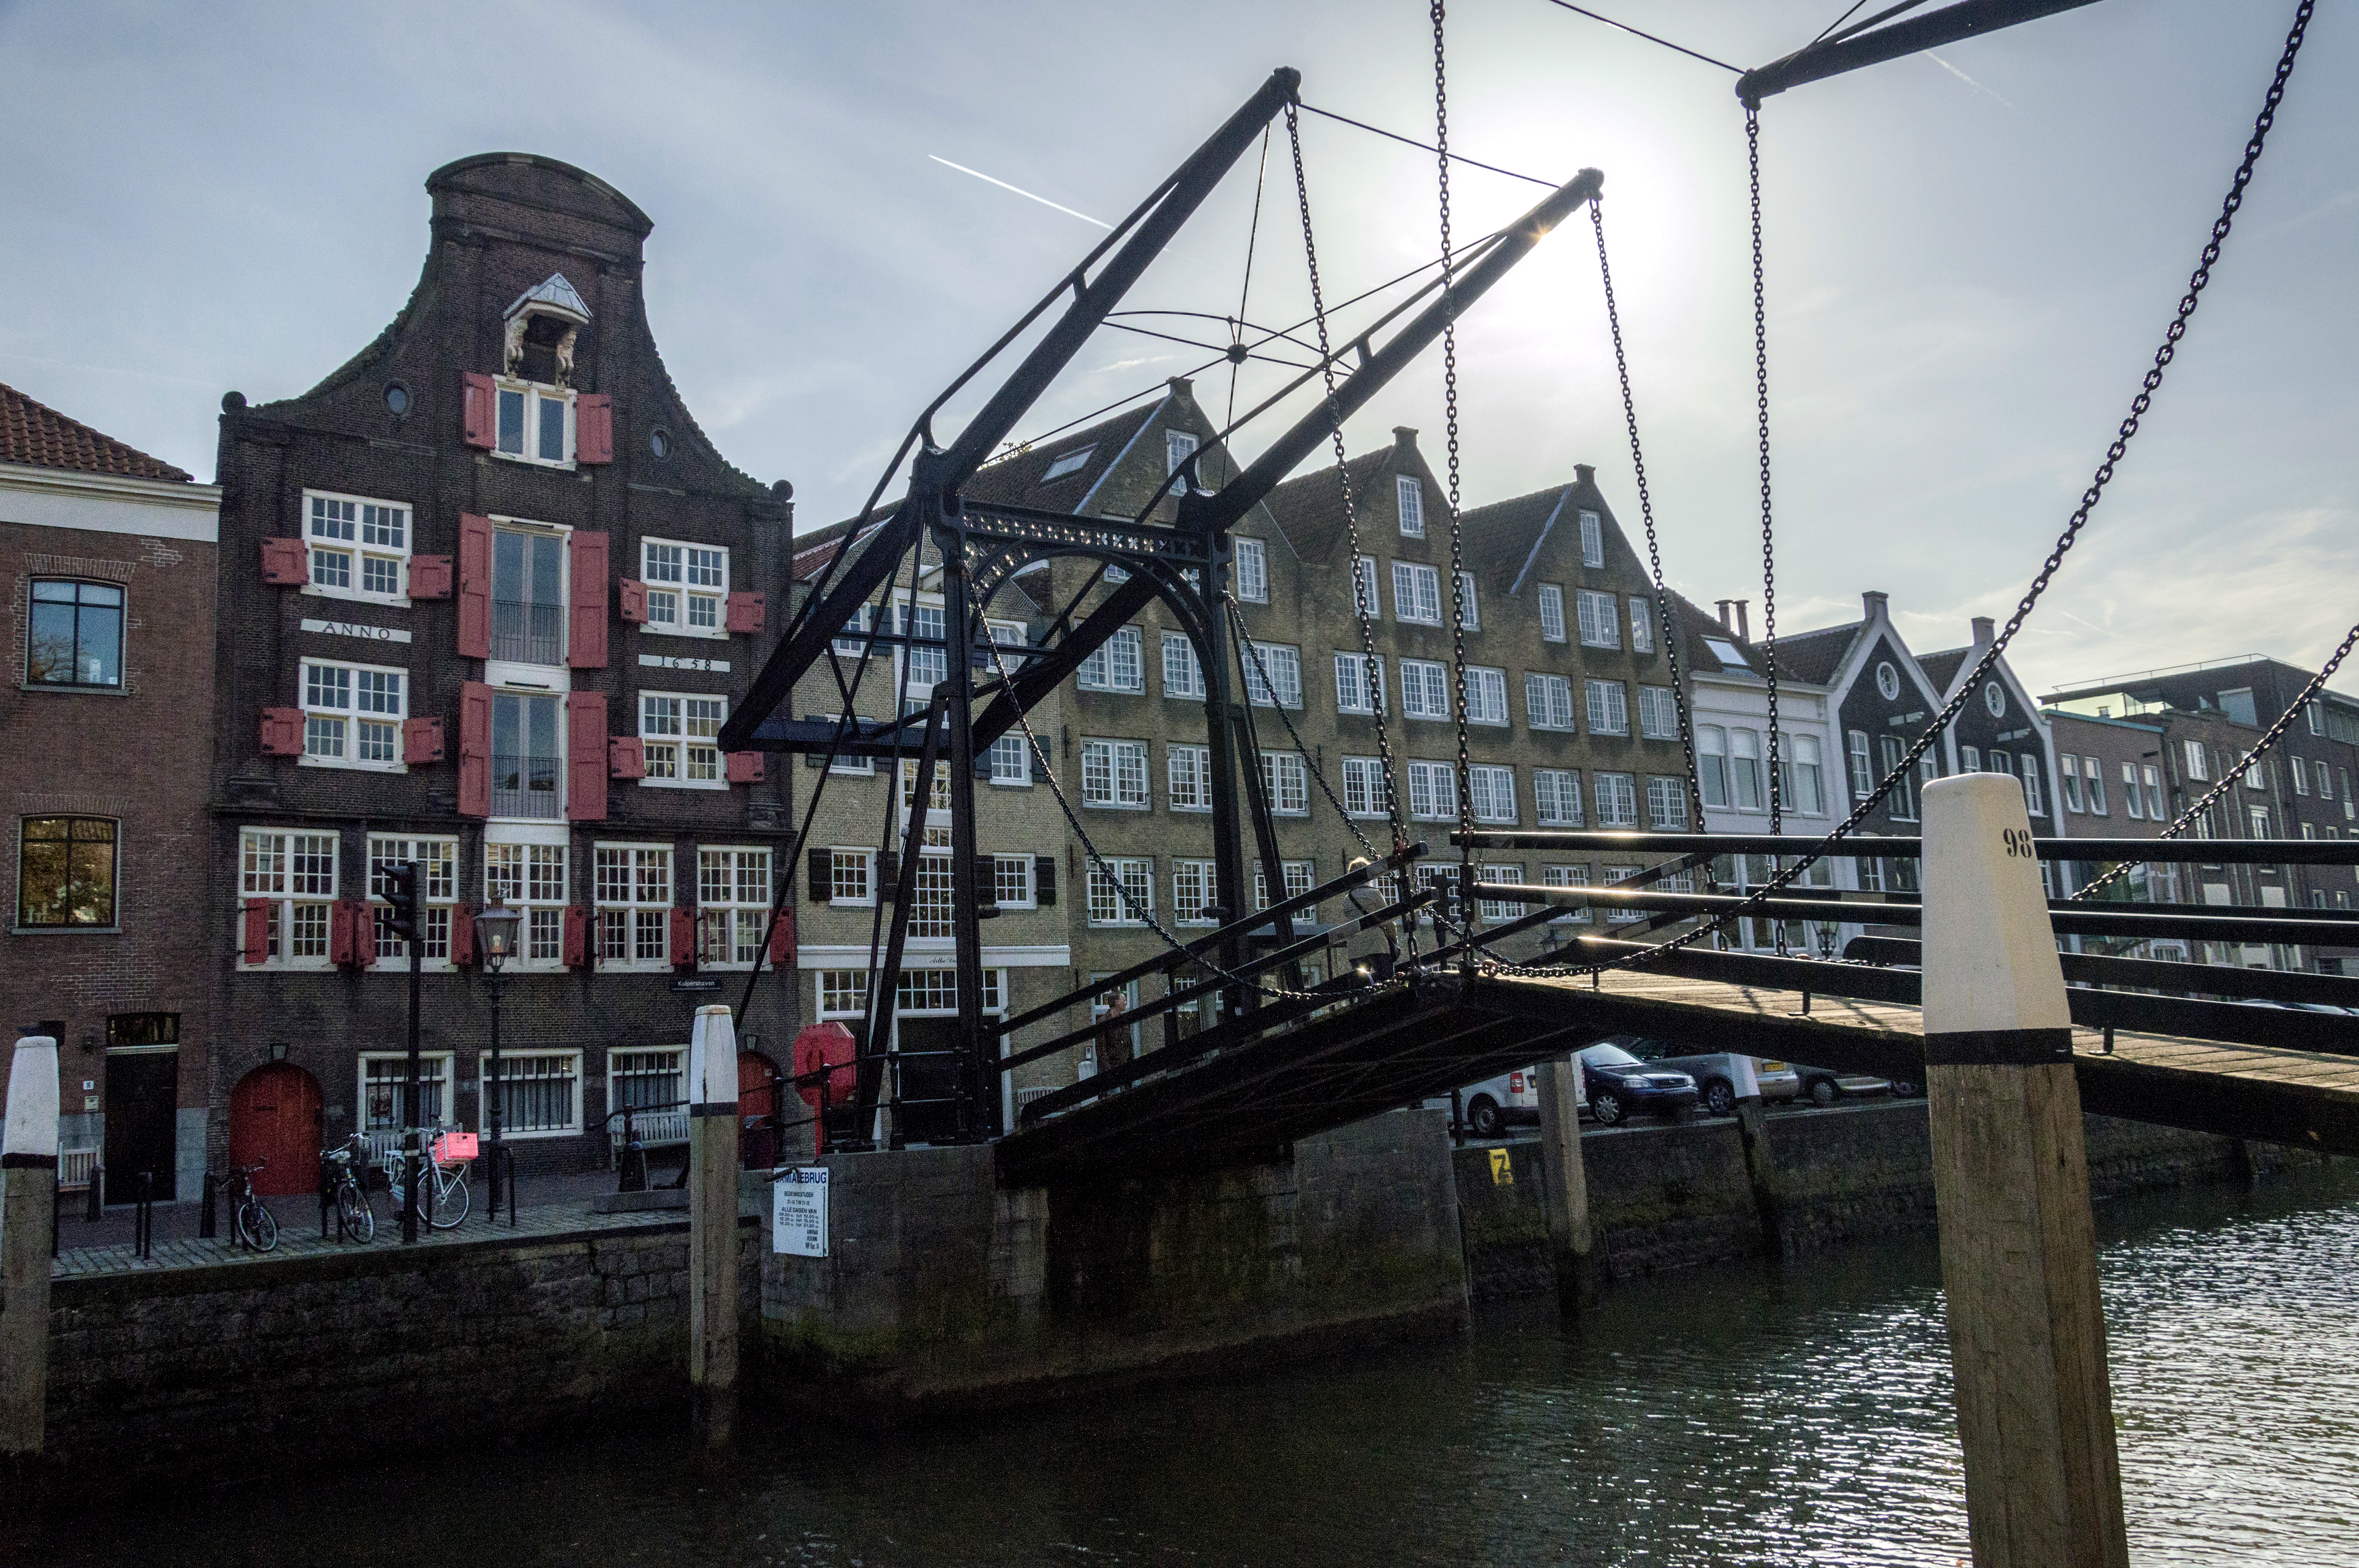
outdoor, architecture, sun, boat, bridge, photography, van, building, canal, photo, cityscape, reflection, vehicle, nikon, historic, waterway, holland, nederland, netherlands, dutch, outdoorphotography, picture, photograph, backlight, fotos, foto, fotografie, urbanphotography, geheugen, paulvandevelde, pdvandevelde, padagudaloma, dordrecht, stadsfotografie, nederlandinfotos, historisch, urbanfotografie, stadswandeling, architectuur, pvdvfotografie, pdvandeveldedordrecht, diep, rondjedordt, dedordtevaer, dutchphotography, nederlandsefotografie, dutchphotogaraphy, totallydutch, fotografienederland, hollandsefotografie, fotografieholland, wolwevershaven, dordtmonumenteel, fotosdordrecht, fotosvandordrecht, erfgoedcentrumdiep, openmonumentendag, kuipershaven, damiatebrug, urban area, paulvandeveldedordrecht, regionaalarchiefbeeldbank, regionaalarchiefbeeldbankdiephet